Castleknock College

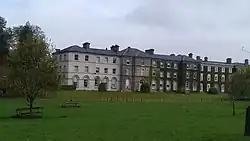

Castleknock College is a voluntary Vincentian secondary school for boys, situated in the residential suburb of Castleknock, west of Dublin city centre, Ireland.